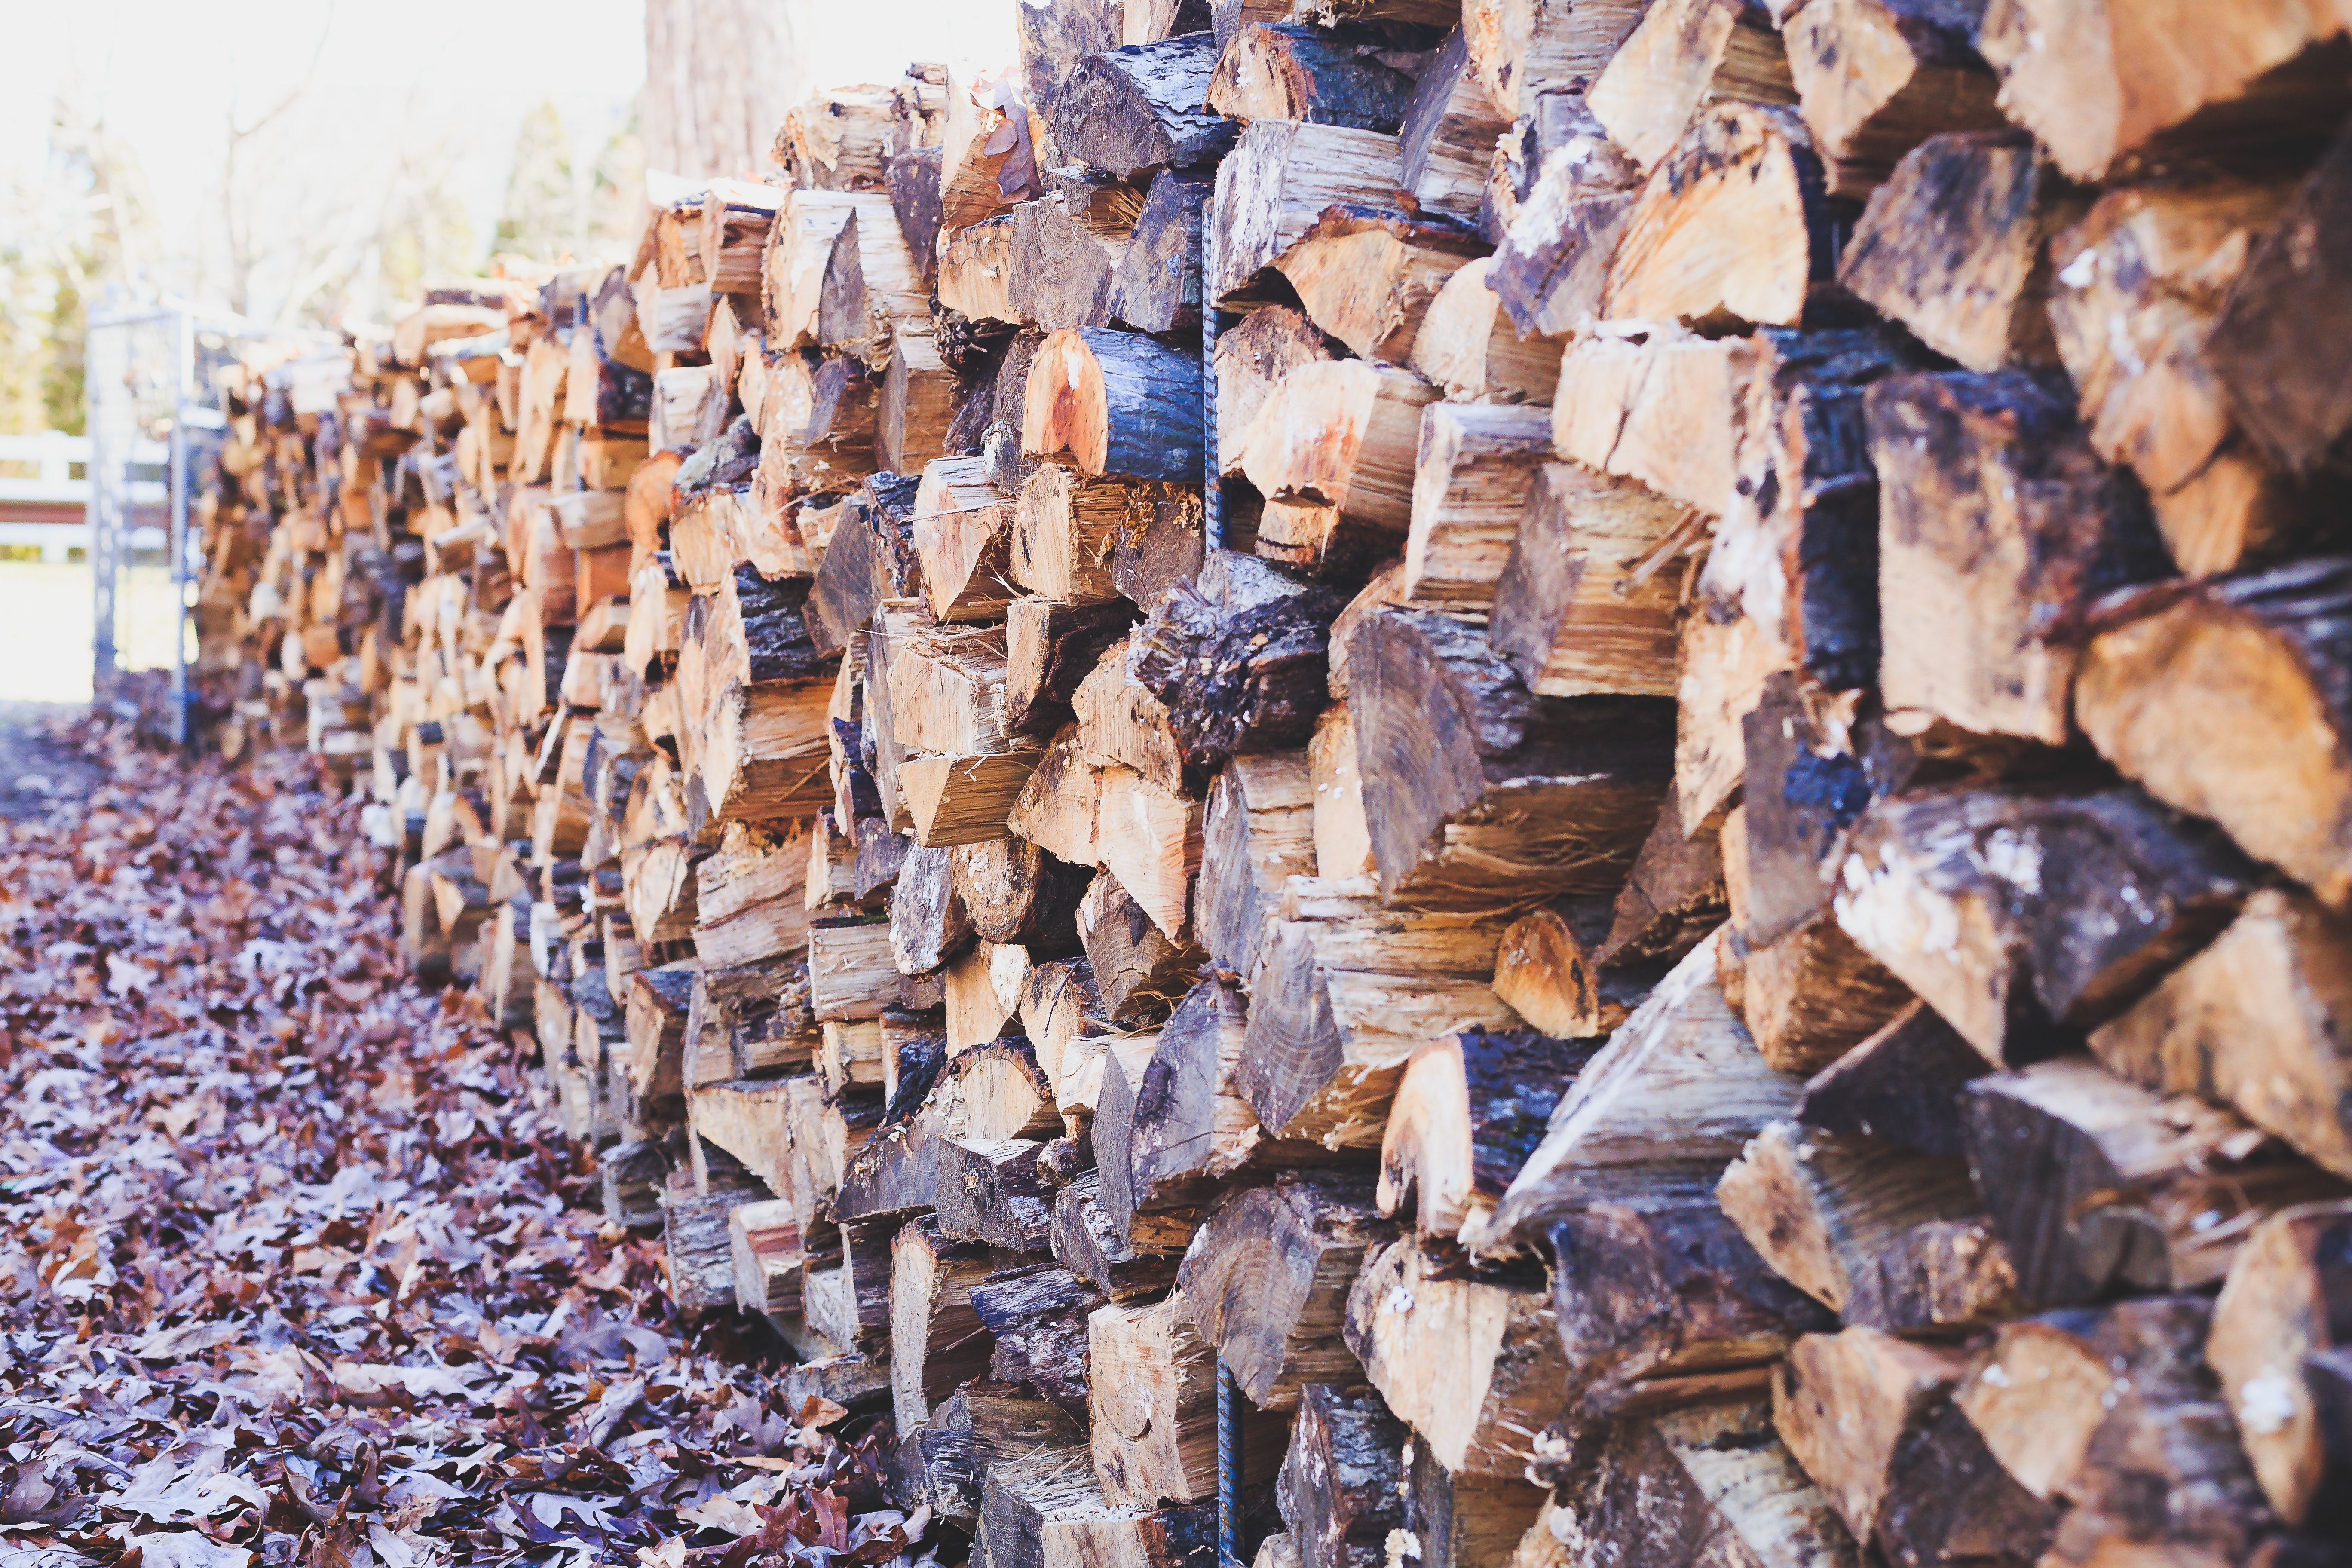
wood, tree, lumber, trunk, plant, rock